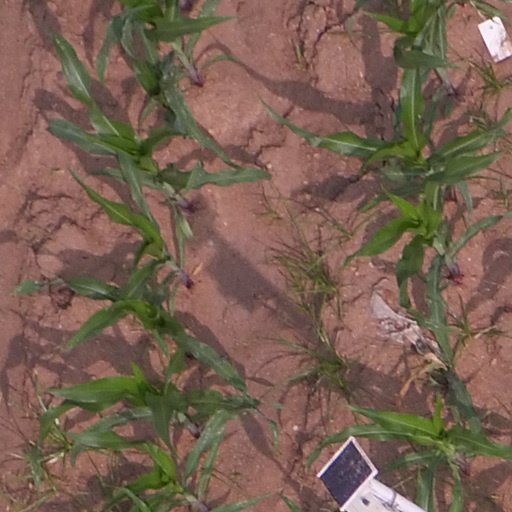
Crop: maize; corn